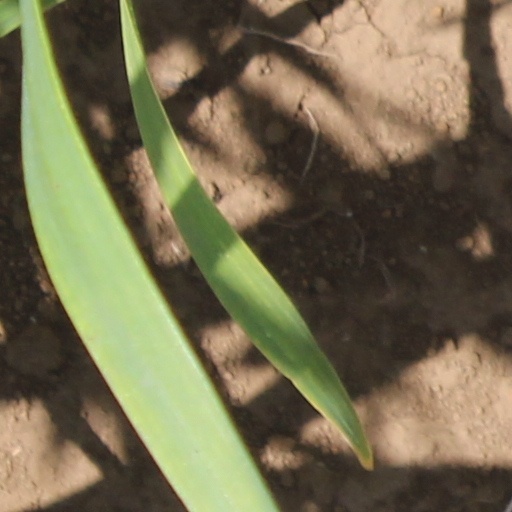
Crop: wheat